Lincoln Grand Prix

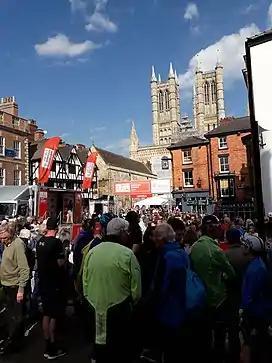
Finishing line of the 2019 edition in front of Lincoln Cathedral

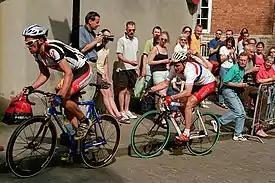
British Road Race Champion John Tanner (cyclist) - in second place behind Julian Winn, climb the cobbled climb Michealgate

The Rapha Lincoln Grand Prix (formerly the Witham-Valley Grand Prix) is a road bicycle race that starts and finishes in Lincoln. The 2021 version was 166 km long. The race is characterised by its ascent of Michaelgate, an iconic cobbled climb in the centre of Lincoln with a maximum gradient of 20%. The Lincoln GP has run since the summer of 1956, making it the oldest annual bike in the UK that still runs today.